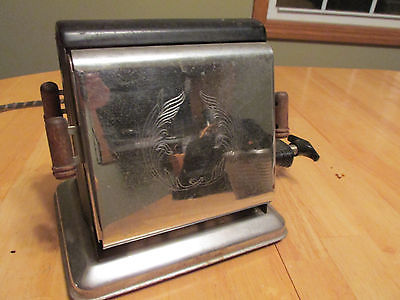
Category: toaster